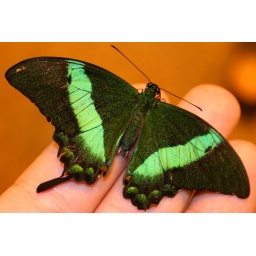
A very virbrant green butterfly found in the butterfly tent at the Red River Ex in Winnipeg, MB.